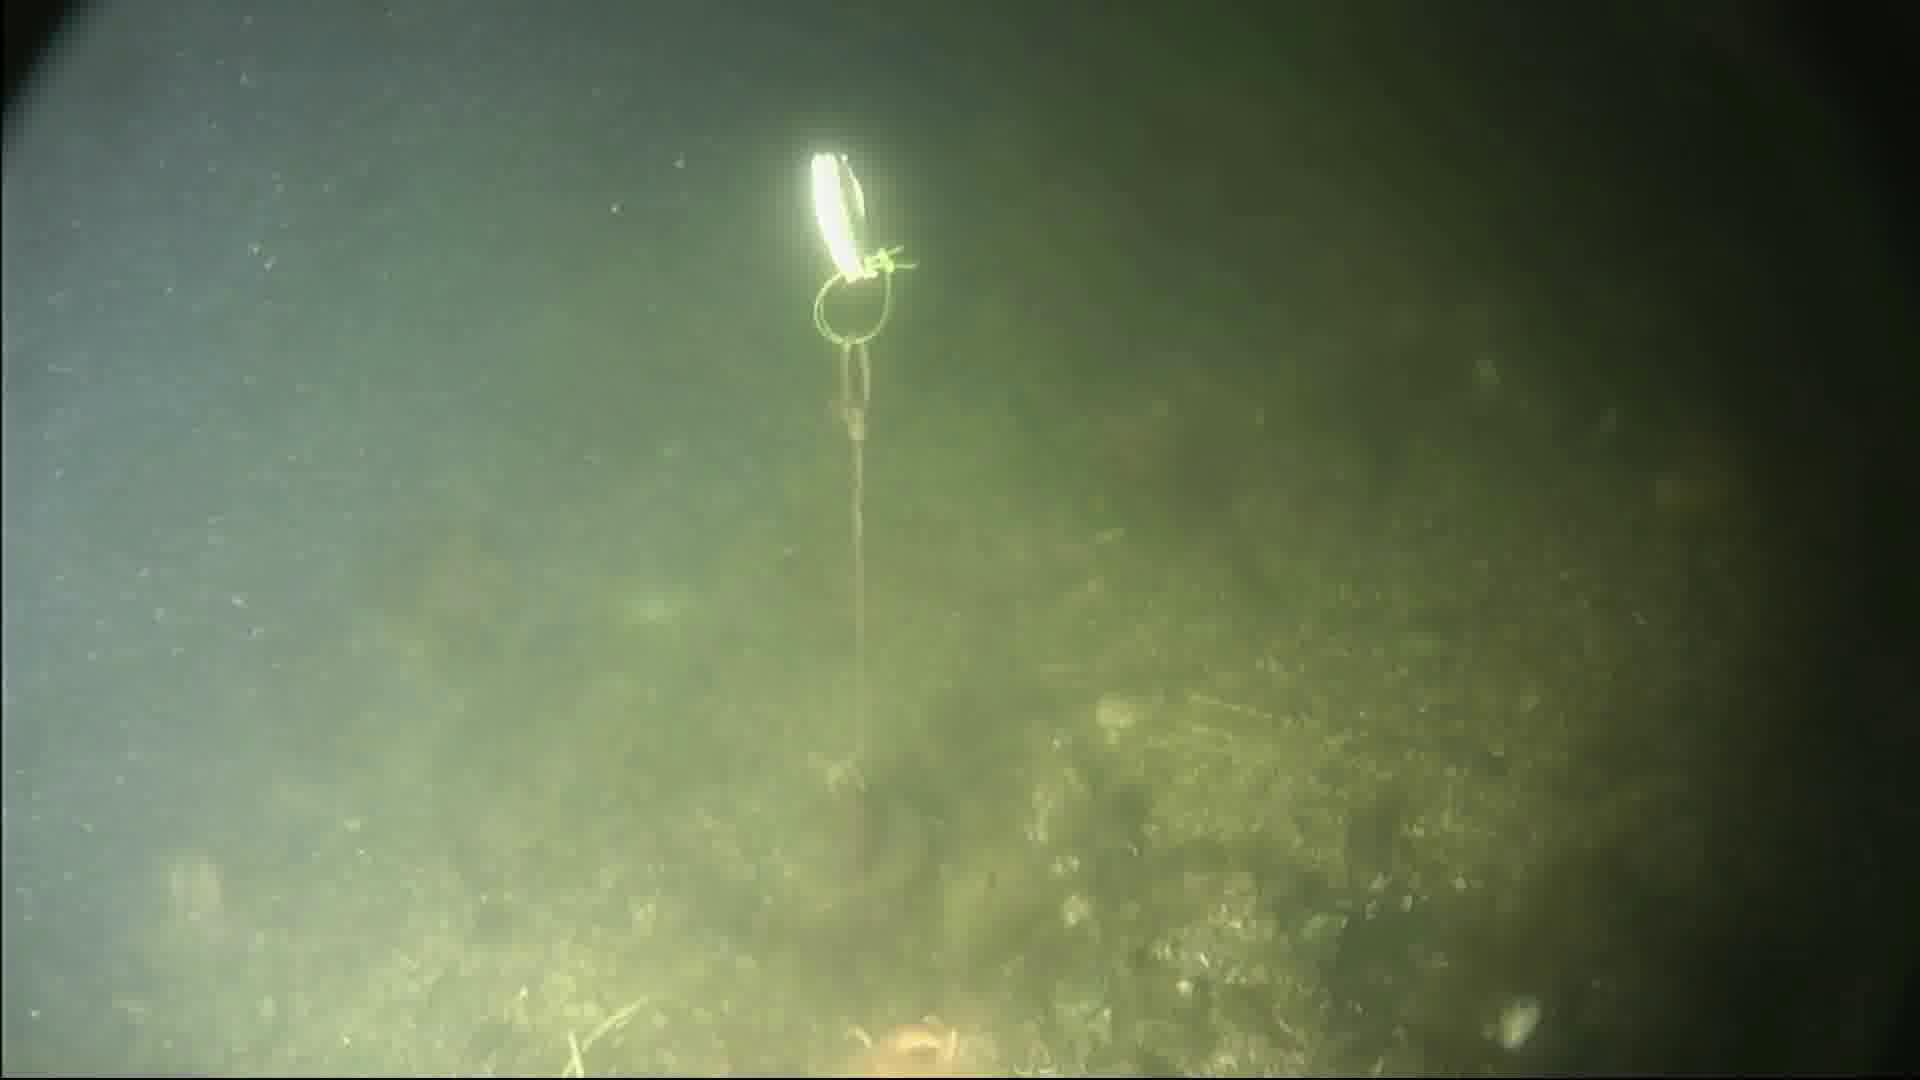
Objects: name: starfish
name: crab